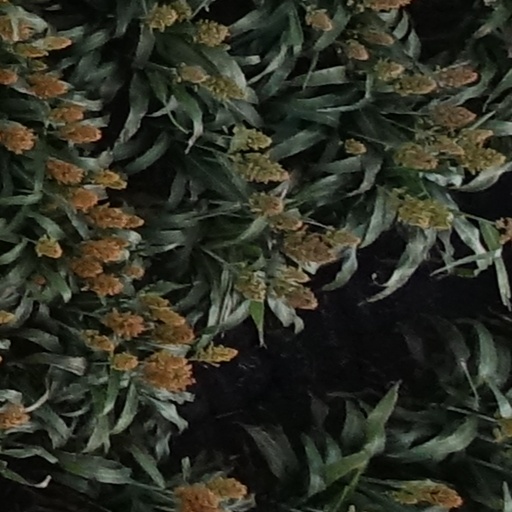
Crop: sorghum